Pauldron

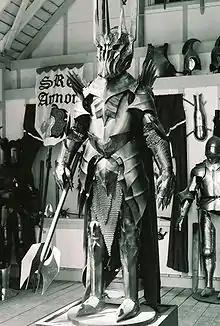
Replica of fantasy armor worn by Sauron, featuring pauldrons with large spikes

In visual artwork inspired by fantasy fiction, pauldrons are often depicted with spikes. Such a feature would be impractical in combat, as performing any action that requires raising an arm risks a spike poking the wearer in the head.